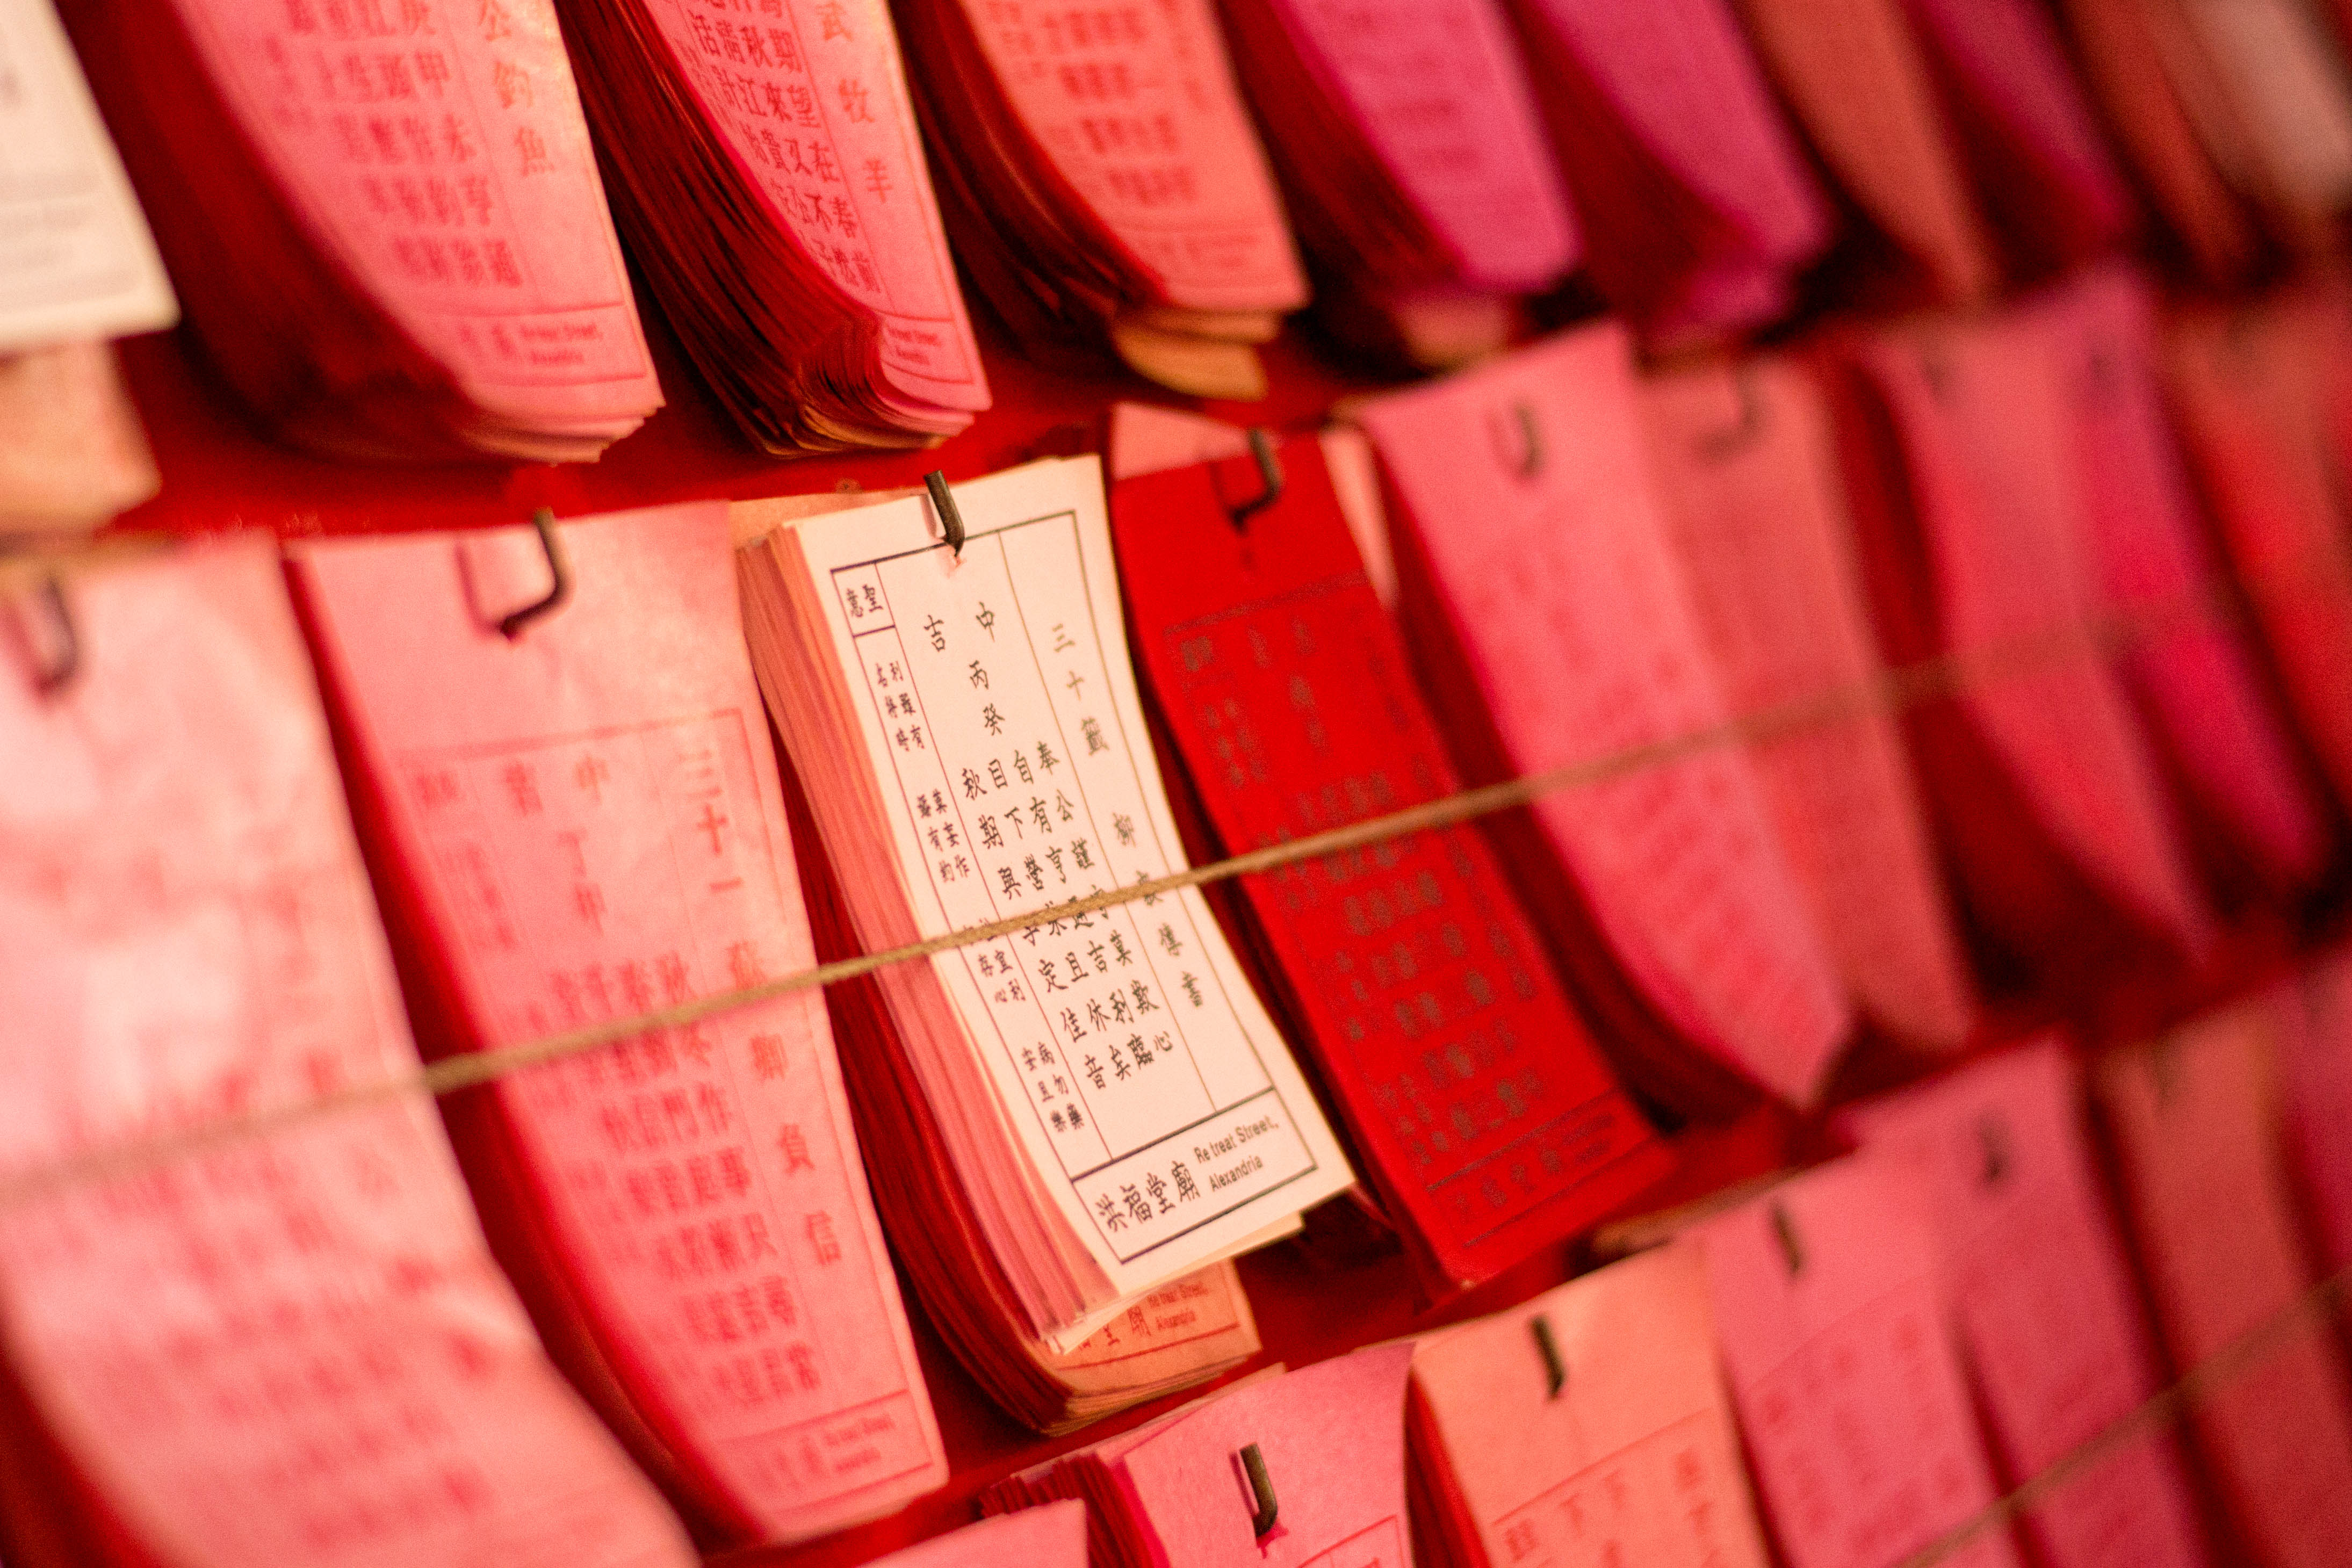
bokeh, love, pattern, red, color, nikon, pink, lip, close up, brand, font, text, emotion, valentine's day